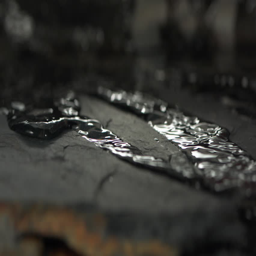
clear water flow on the surface of the stone .